Hans Luckhardt

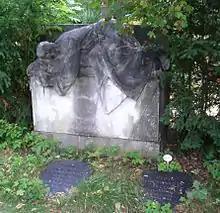
Grave in Berlin-Kreuzberg, with his brother Wassili Luckhardt (it's a bought classic grave of 1905, the so-called "Grave Shishin")

From 1921 until his death he was in practice with his brother Wassili. From 1924 to 1934 their practice was also shared with Alfons Anker.